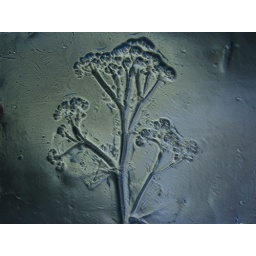
imprint of a plant in a sheet of glass